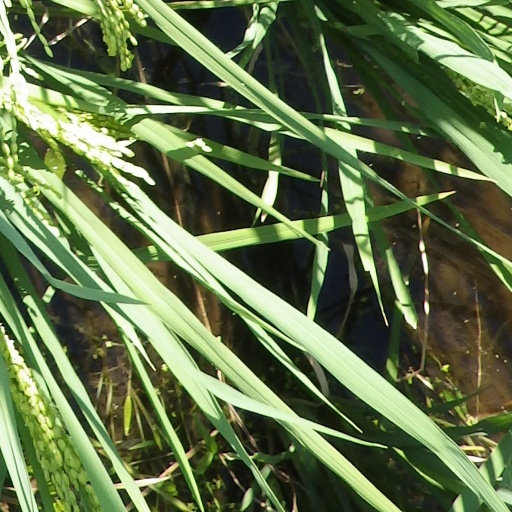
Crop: rice